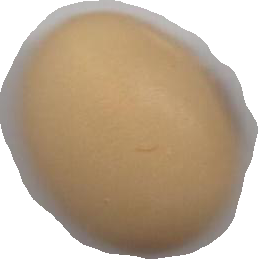
Variety: Anjasmoro